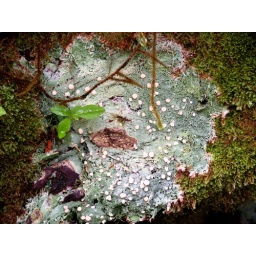
Mosses, lichens, and fungi grow on a tree trunk along with other plants in this rain forest setting.